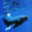
Label: whale